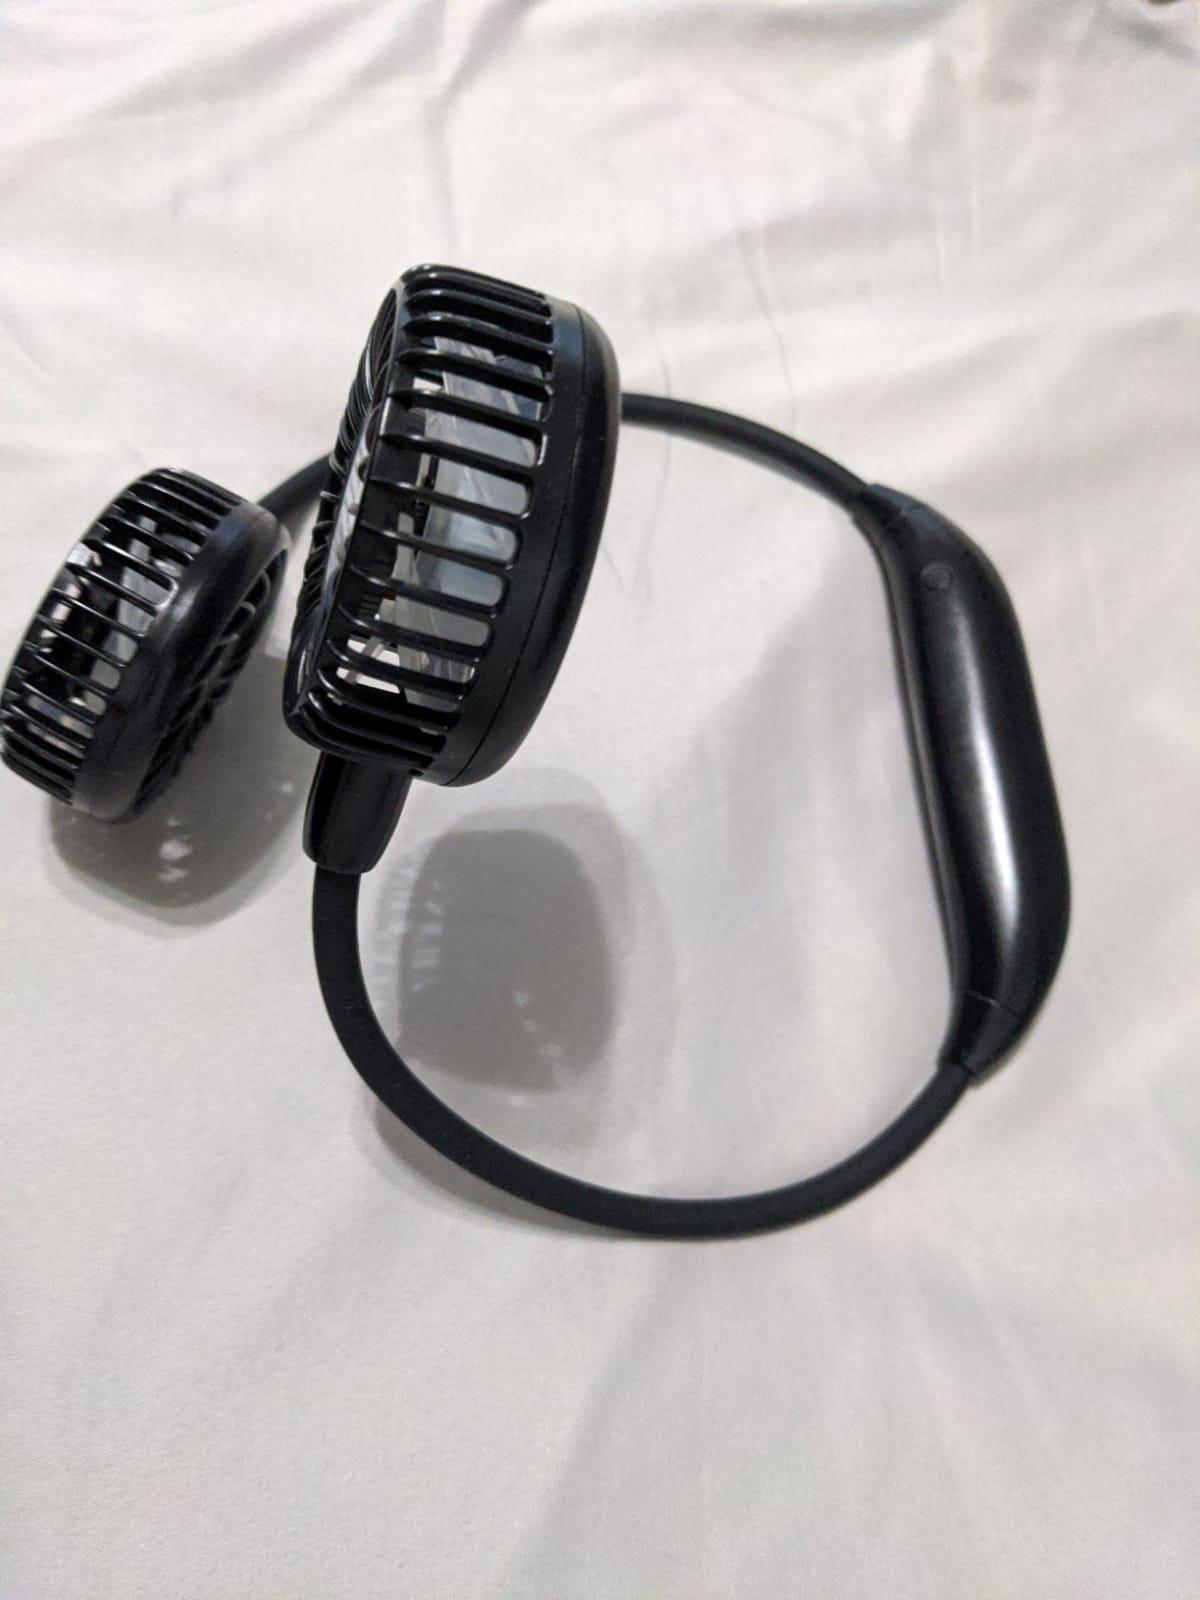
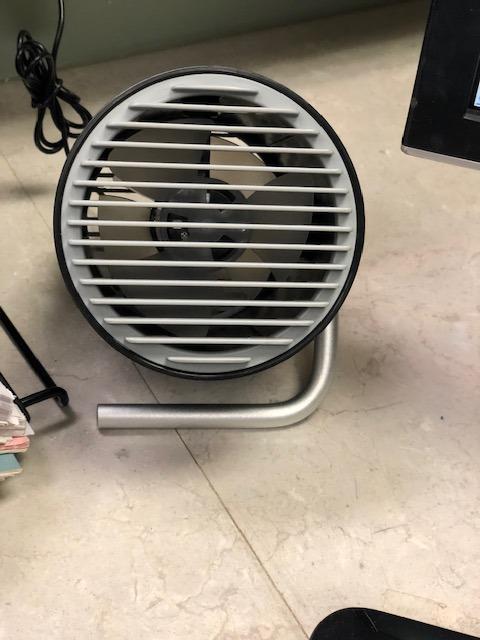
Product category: fan
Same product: no